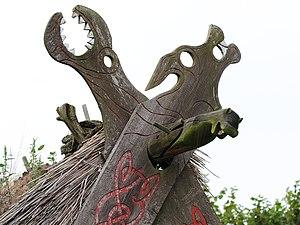
La décoration de pignon en Scandinavie dans l’habitat traditionnel et rural des pays nordiques est intimement liée à la construction en bois et aux bâtiments en rondins empilés. Contrairement à d’autres régions européennes où la maison principale fait l’objet d’une attention plus particulière de la part des propriétaires, l’ornementation concerne à la fois l’habitation principale et les bâtiments annexes comme de simples greniers, des étables ou des fenils isolés pour lesquels la sculpture traditionnelle sur bois apporte des panneaux sculptés et des bas-reliefs qui complètent les motifs ornementaux des sommets de pignon. Alors qu’elle a quasi disparu dans de nombreuses régions scandinaves méridionales, elle s’est encore maintenue dans les régions de montagne, de hauts plateaux et de contrées très boisées à l’écart des axes de communication. La décoration supérieure du pignon joue soit sur un motif croisé, soit sur la verticalité d’un poteau, soit enfin sur les deux cumulés comme dans le stabbur sur la photographie ci-contre.
Les têtes de chevaux, ou plus rarement d’autres animaux, sont un faîteau à vocation pratique, esthétique et symbolique dans les maisons traditionnelles de nombreuses régions d’Europe, et en particulier en Allemagne du Nord. Il s’agit donc d’un ornement hippomorphe en bout de ligne de faîtage, mais pas directement posé sur le faîtage lui-même comme le serait l’épi à la réunion des arêtiers comme protection du poinçon de la charpente contre les infiltrations d'eaux pluviales. Au contraire, les planches sculptées en forme de tête de cheval plus ou moins stylisée se trouvent côté pignon dans le prolongement des arbalétriers de la charpente et des rives droites pour les maisons en bois ou juste limitées à la lucarne au-dessus de la semi-croupe des toits de chaume. Les planches généralement en bois dépassent d’environ 50 cm du faîte pour se croiser et former un élément décoratif très visible. Les têtes peuvent se faire face ou au contraire regarder dans la direction opposée.